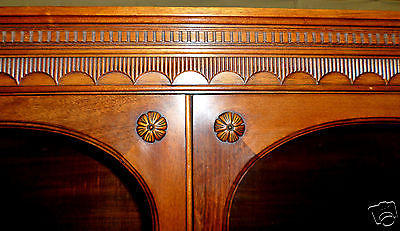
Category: cabinet